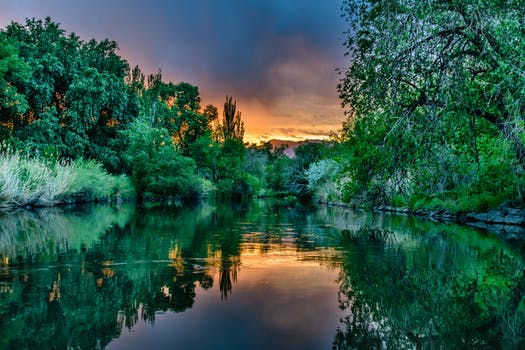
Label: No Watermark